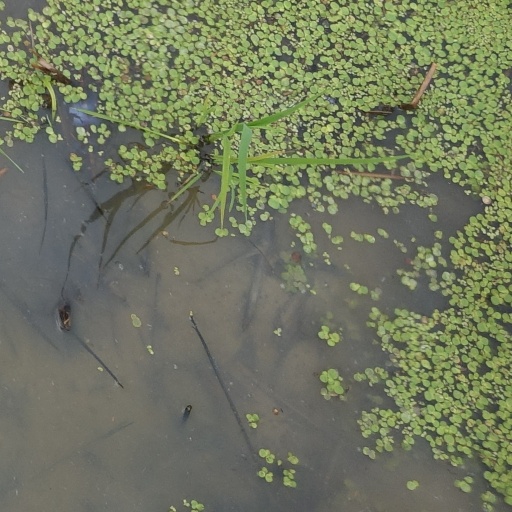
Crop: rice